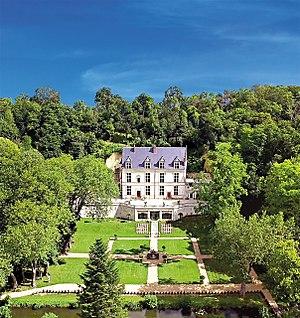
Cette liste contient les objets immobiliers et mobiliers de la ville d’Amboise classés ou inscrits aux monuments historiques.
La Touraine est une des anciennes provinces de France, héritière de la civitas turonensis ou cité des Turones, dont elle tire son nom. Les comtes d'Anjou et de Blois, maîtres politiques de la Touraine, sont longtemps plus puissants que les rois capétiens, mais la généralisation de la seigneurie franco-flamande et son besoin de garantie de paix réhabilitent le pouvoir central longtemps oublié. Au terme d'une reprise capétienne séculaire, Philippe Auguste s'impose face à la prestigieuse dynastie Plantagenêt après 1216. Toute la Touraine et quelques places fortes sont sous l'égide de la maison royale de France.
Le Val de Loire tourangeau est une région naturelle de France située au centre du département d'Indre-et-Loire et dans la région Centre-Val de Loire.